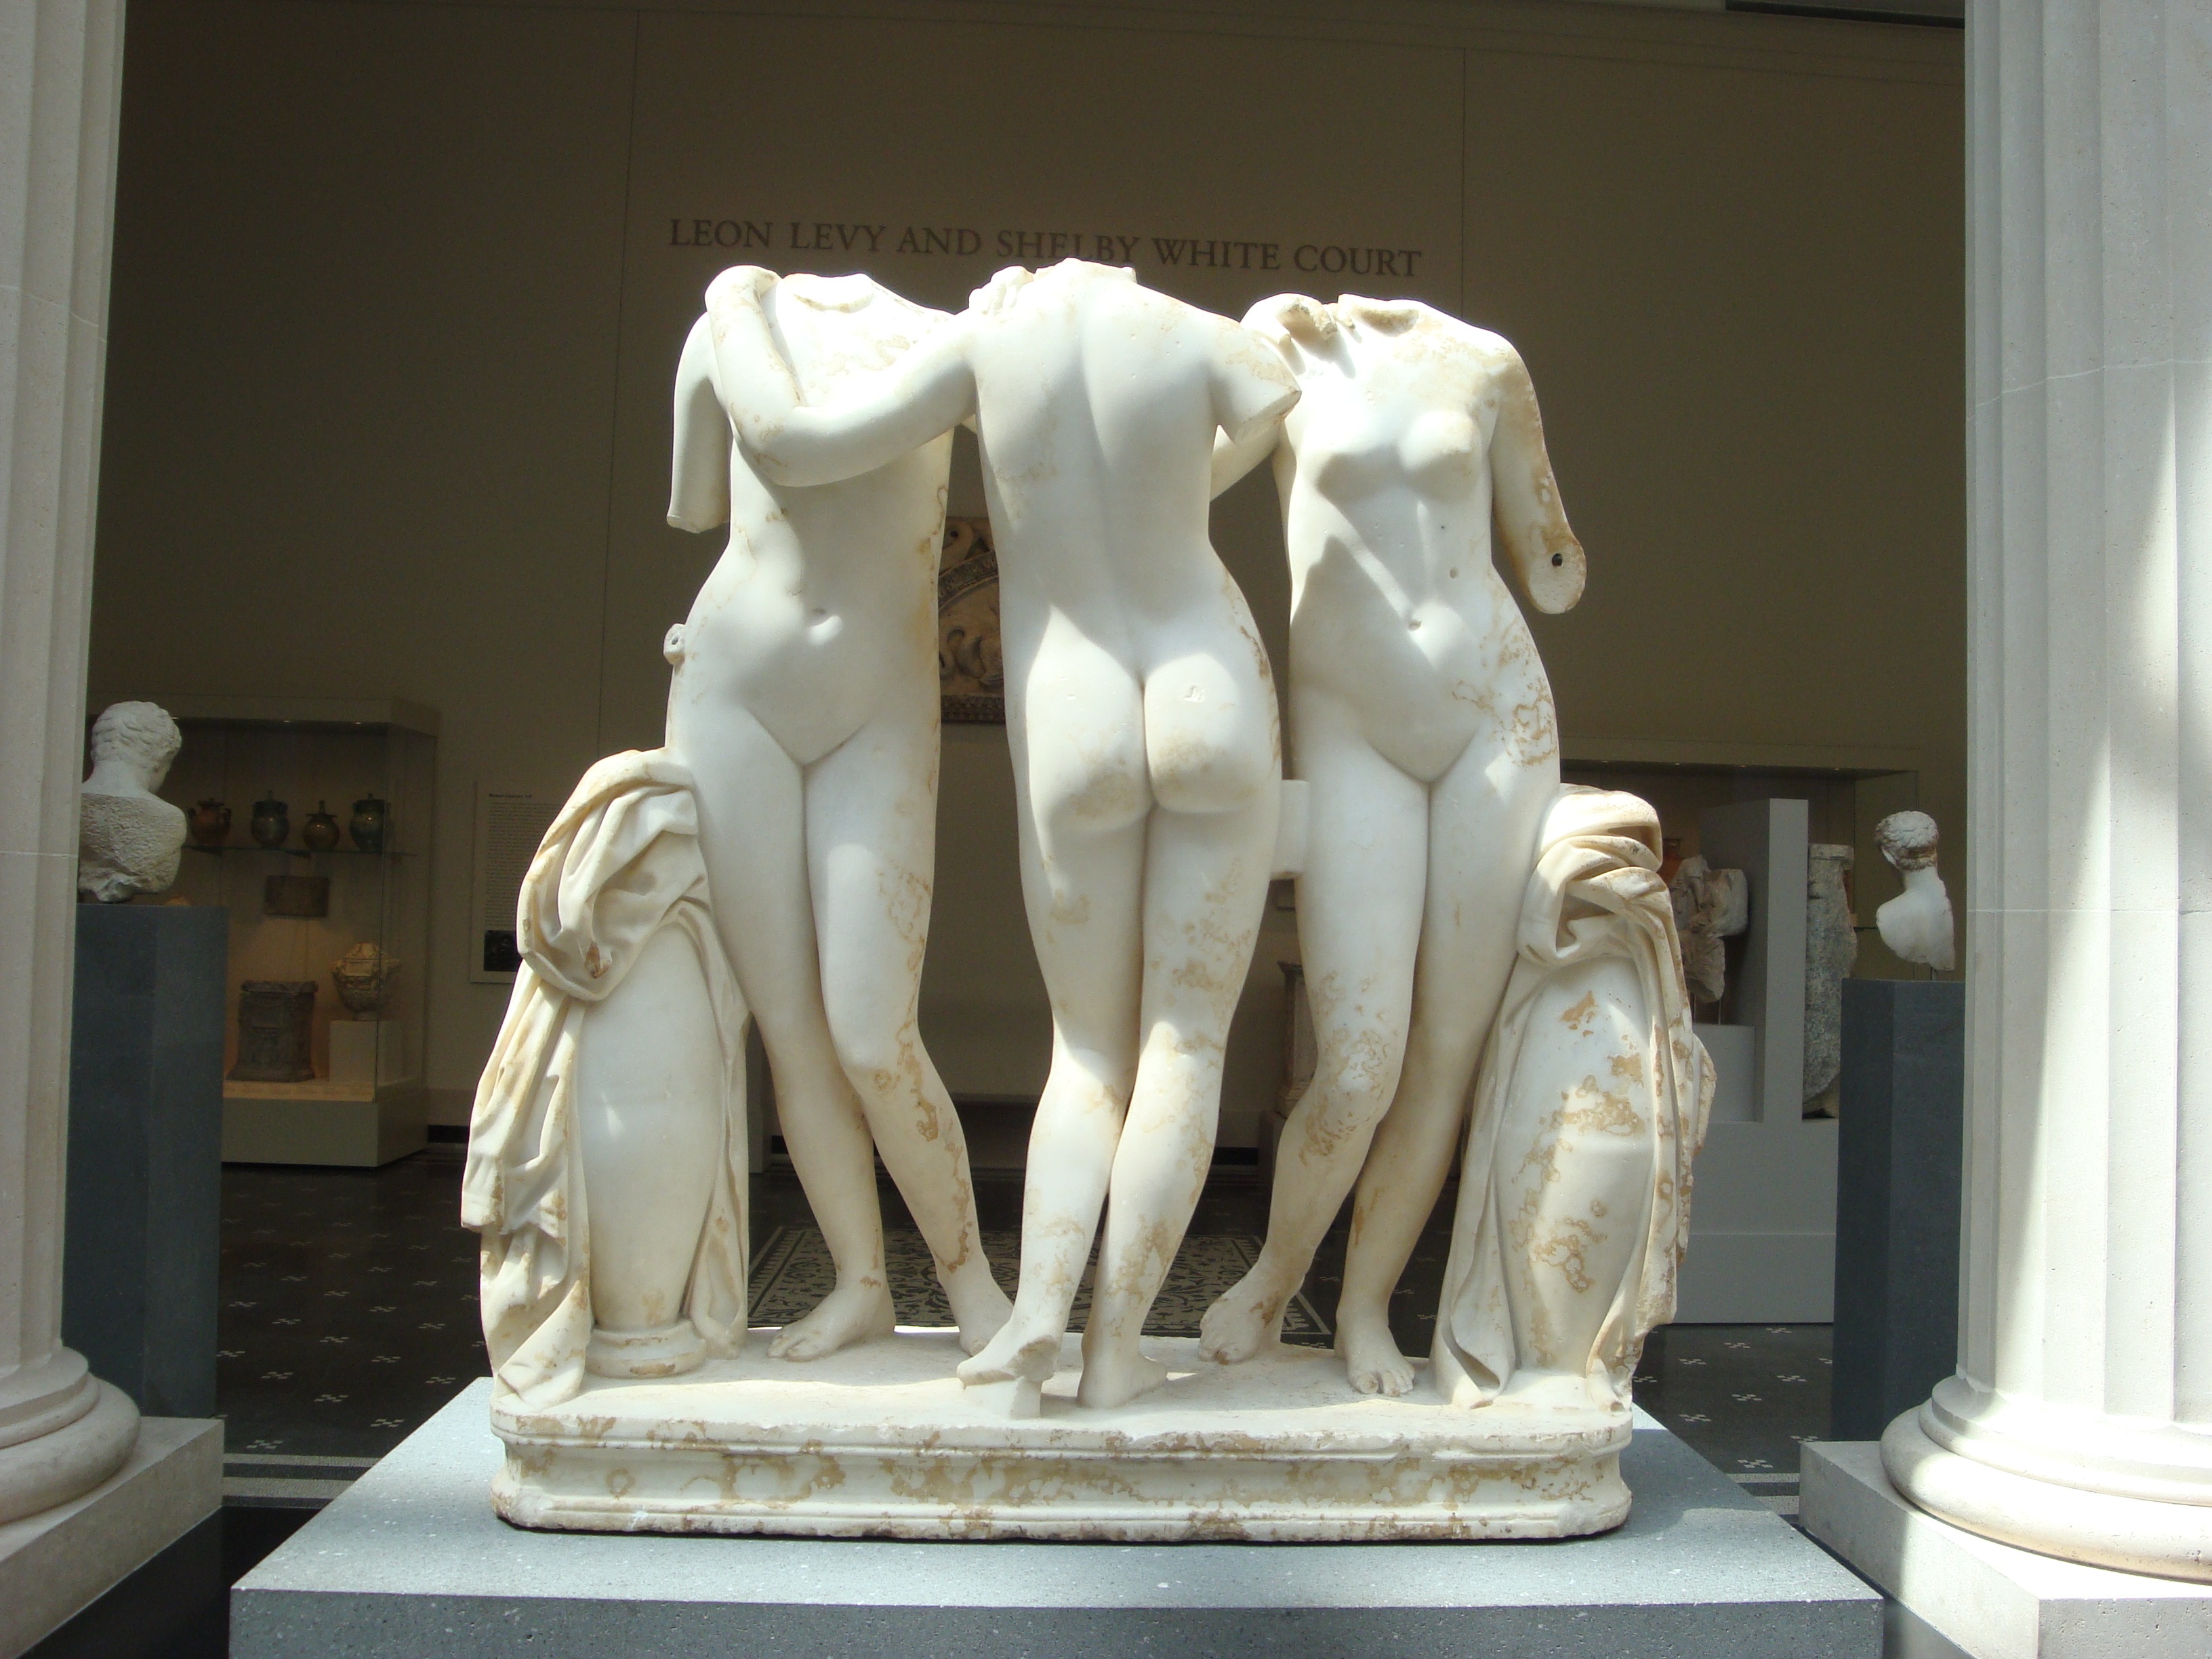
new york, monument, statue, sculpture, art, tourist attraction, carving, stone carving, ancient history, classical sculpture, three graces, metropolitan museum